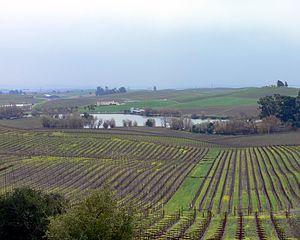
La viticulture aux États-Unis existe depuis le XVIᵉ siècle. Au XXIᵉ siècle, il existe des productions vinicoles dans les cinquante États de l'Union, la Californie en tête, suivie par l'État de Washington, l'Oregon et l'État de New York. Les États-Unis sont le quatrième producteur mondial de vin derrière la France, l'Italie et l'Espagne, et la production californienne à elle seule représente 90 % de la production américaine, et le double de celle de l'Australie.